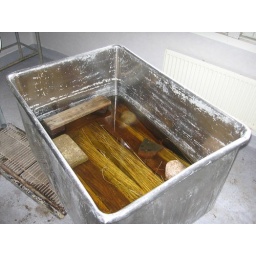
Soaking linen in a warm water inside the house - this is not a traditional technique, but a fast one.